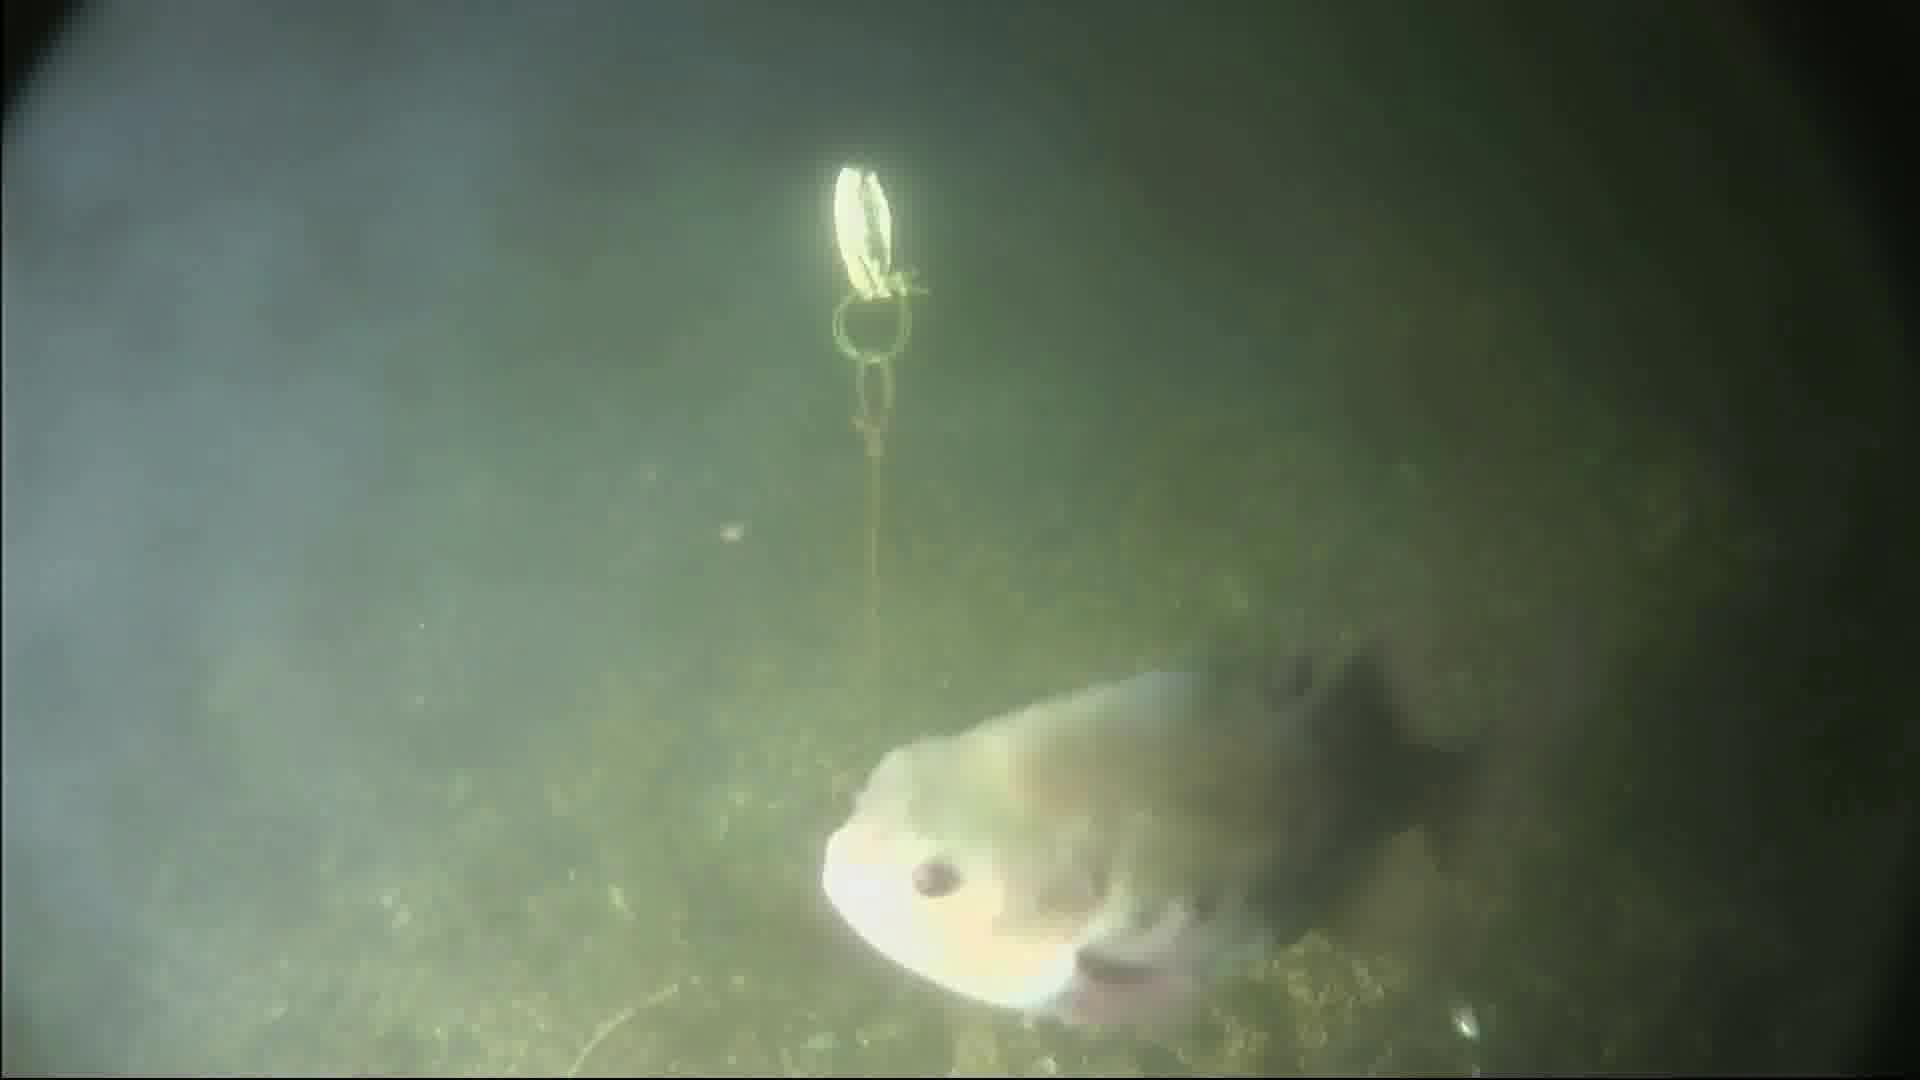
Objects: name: fish